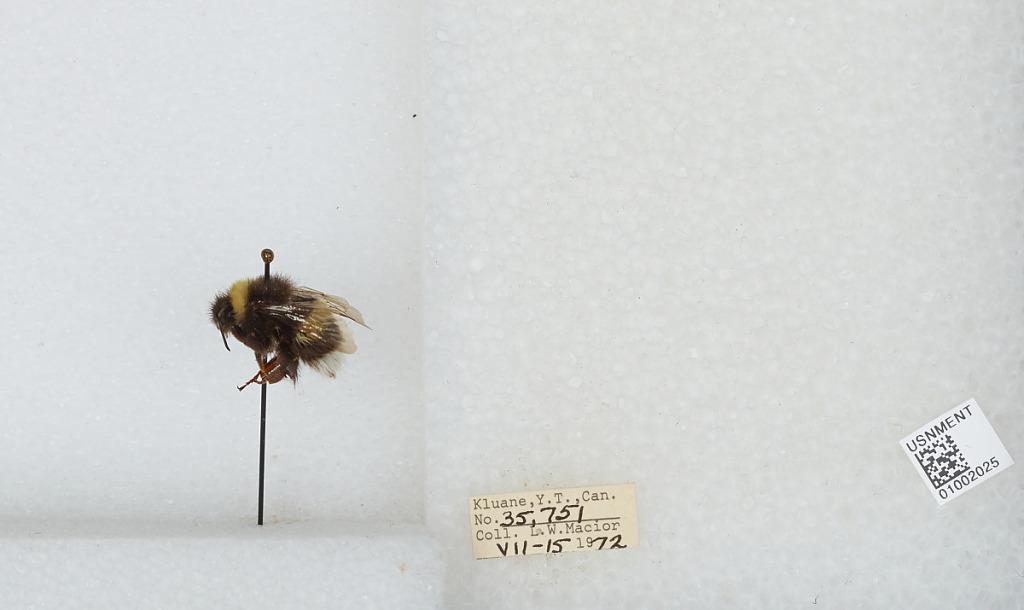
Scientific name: Bombus (Bombus) lucorum (Linnaeus)
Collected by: L. Macior
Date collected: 1972-7-15
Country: Canada
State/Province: Yukon Territory
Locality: Kluane
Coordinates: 60.75, -139.5